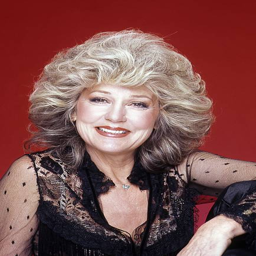
country artist poses for a portrait .